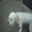
Label: dog